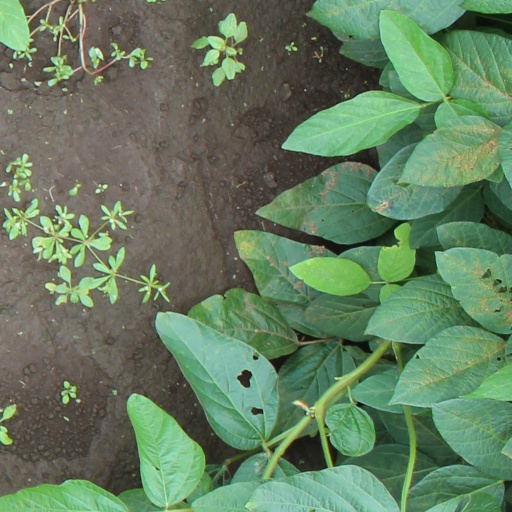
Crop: soybean